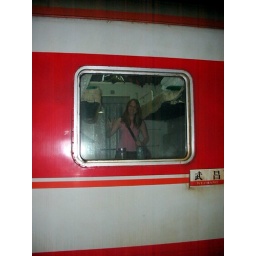
Lisa in our sleeper car on the way home from Yunnan